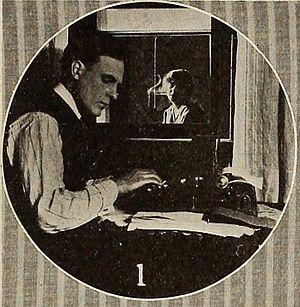
Across the Way est un court-métrage muet américain produit en 1915 par Princess, une société de production de la Thanhouser Company. Cette comédie dramatique met en scène un homme nommé Sparks qui joue un tour à un ami pour le faire douter de sa santé mentale. Le tour consiste à faire croire à son ami que sa bien-aimée se fait agresser. C'est une réussite mais quelques jours plus tard, elle se fait vraiment agresser par un cambrioleur. L'ami de Sparks la sauve puis l'épouse à sa place. Les comédies dramatiques de Princess n'étaient pas bien reçues si bien qu'après la sortie du film, Edwin Thanhouser s'intéressa personnellement aux productions du studio de New Rochelle. Peu de temps après, Princess fut abandonnée et remplacée par la société Falstaff. Le film est présumé perdu.